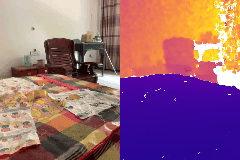
Label: donut